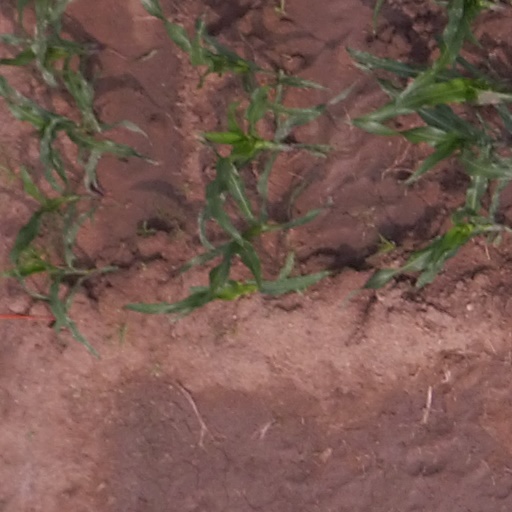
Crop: maize; corn